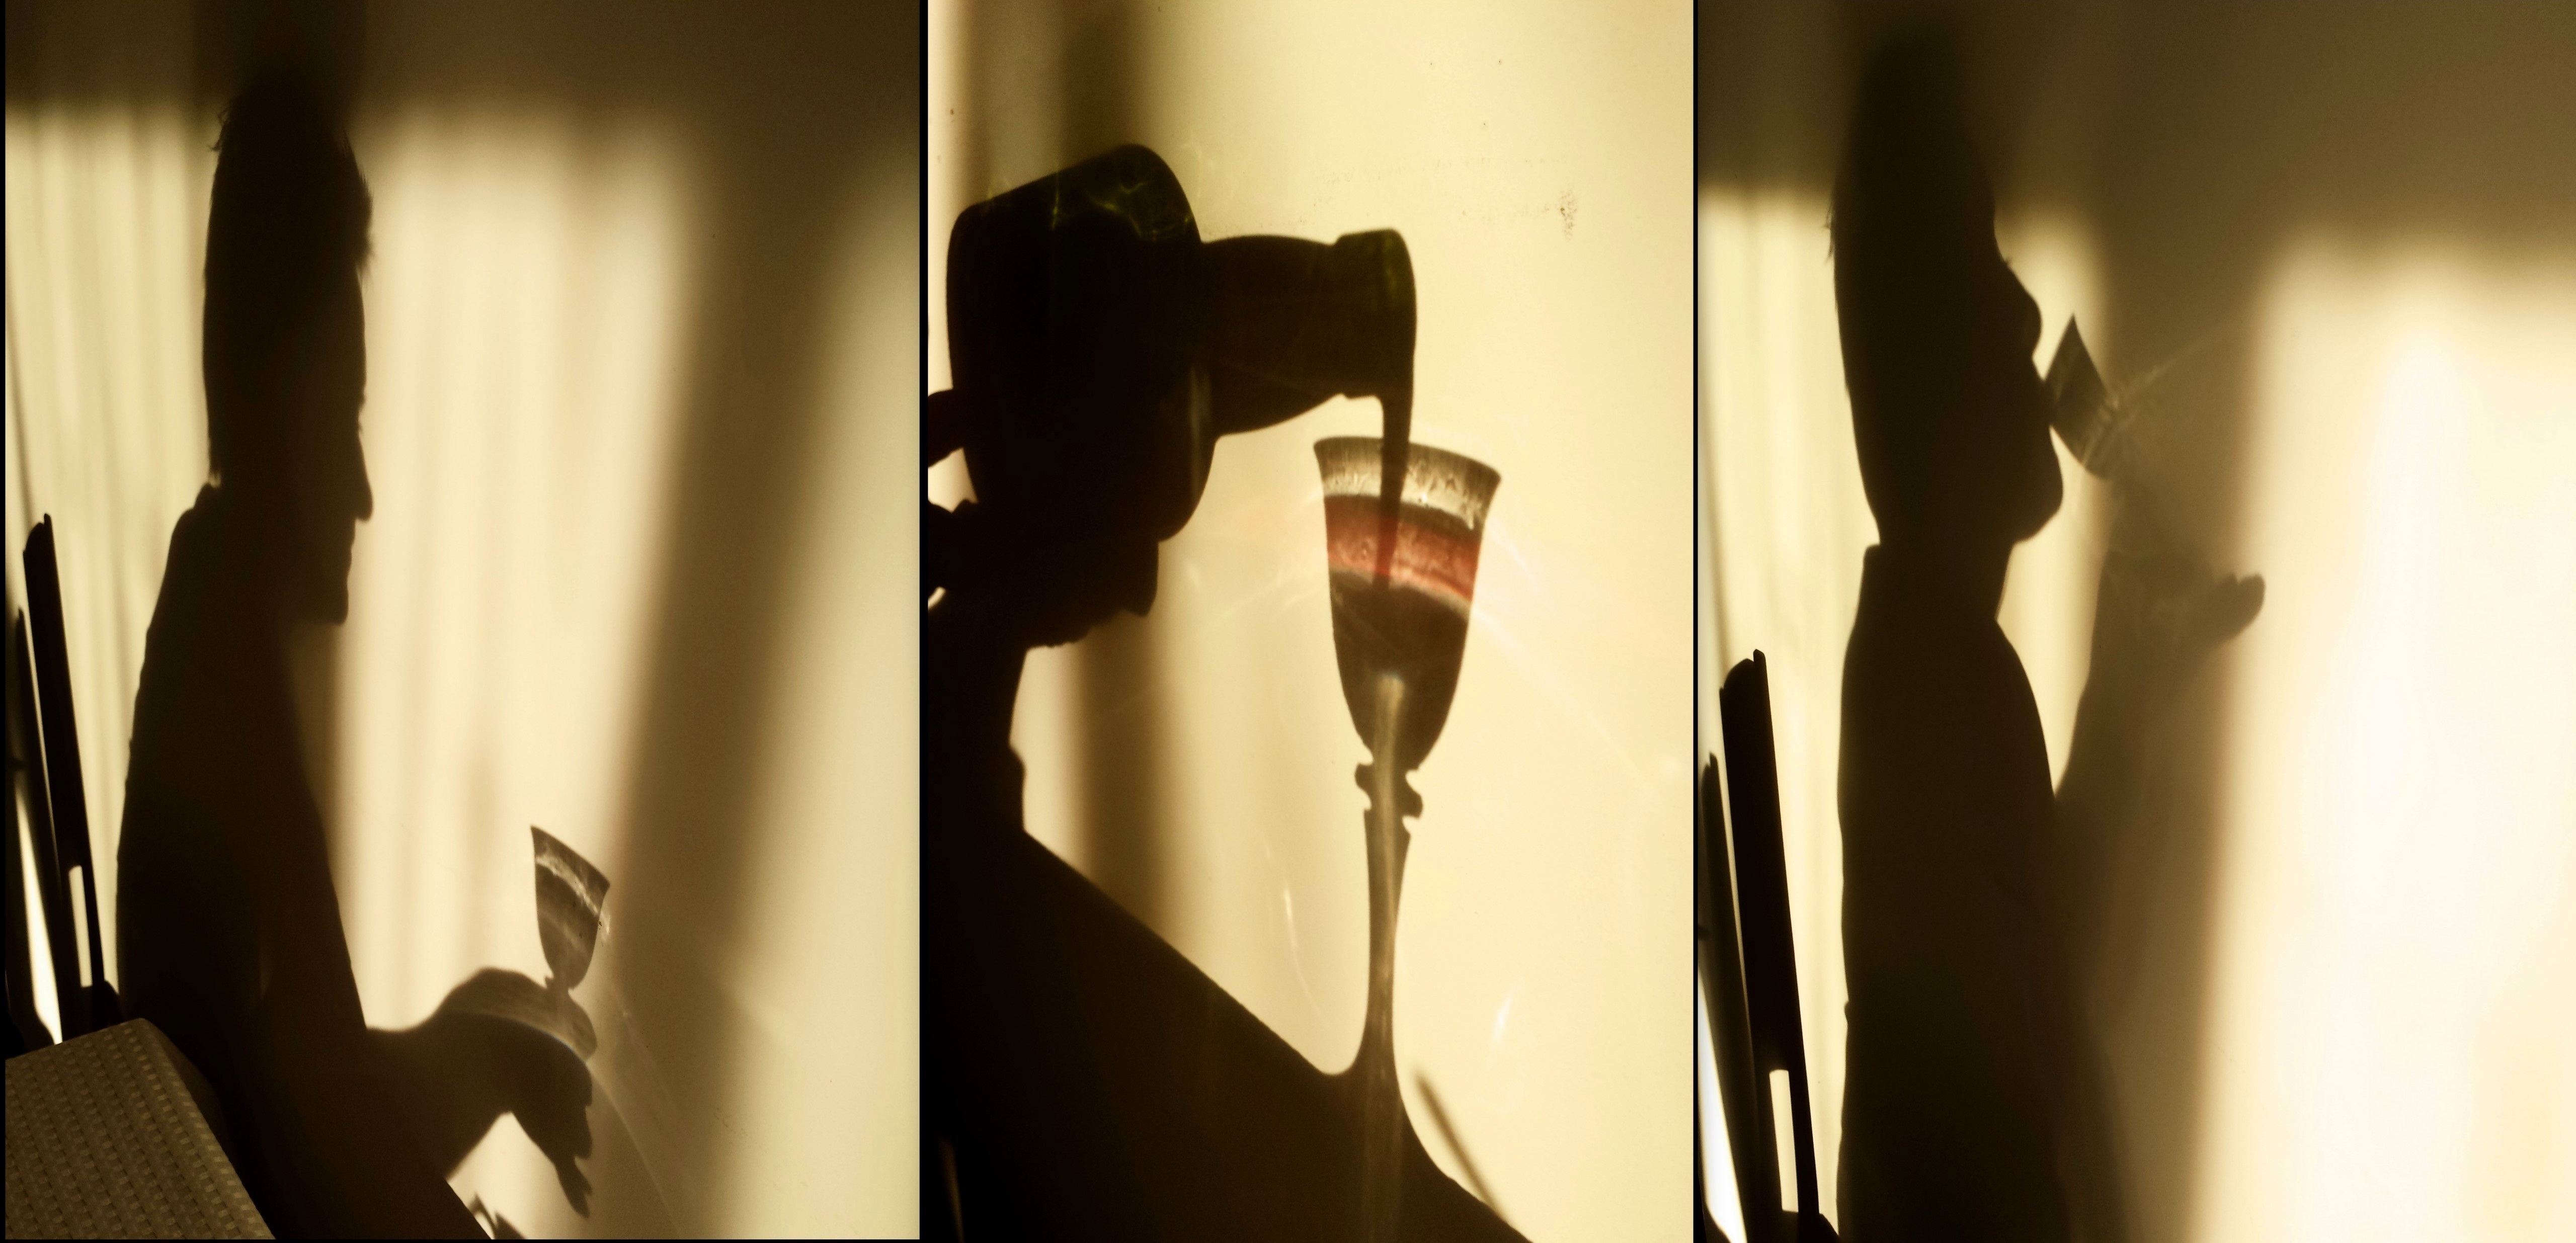
light, wine, white, wall, color, shadow, black, lighting, interior design, shadows, design, drinking, the triptych